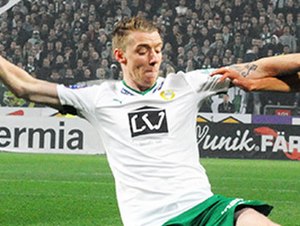
Birkir Már Sævarsson
Birkir Már Sævarsson er en Islandsk fodboldspiller, der spiller for Valur og for Island.